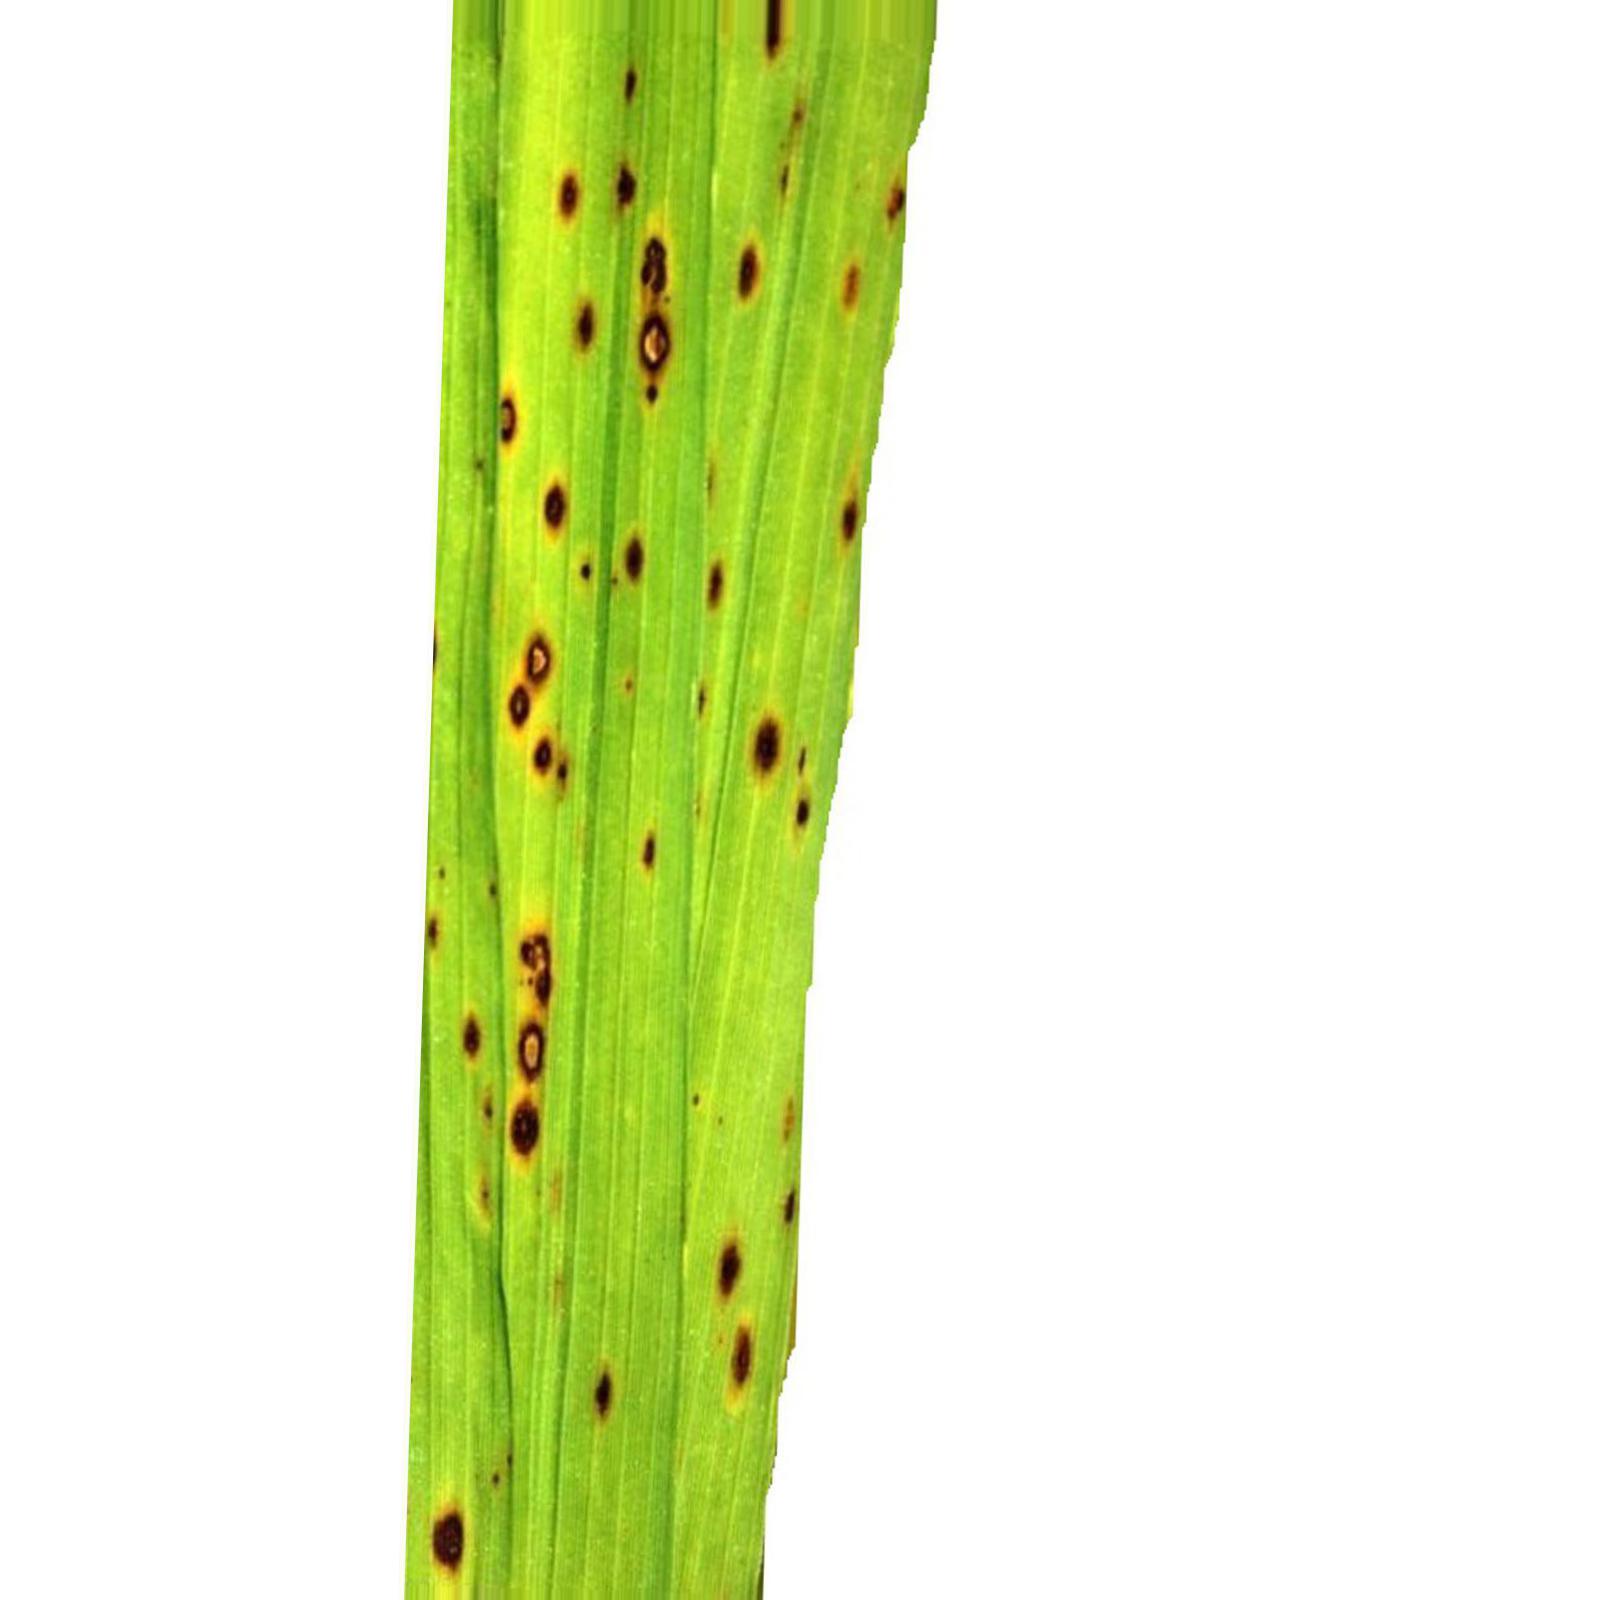
Nhãn: Bệnh Đốm Nâu ( Brown spot )